List of birds of Nicaragua

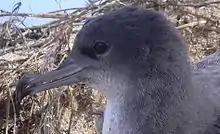
Wedge-tailed shearwater

Order: PhaethontiformesFamily: Phaethontidae